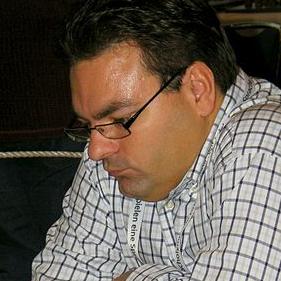
Age: 38